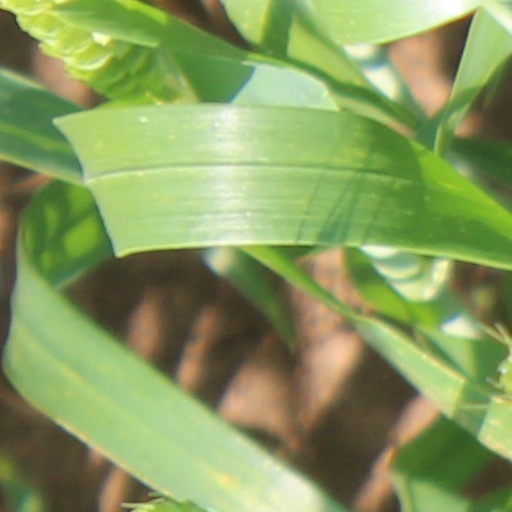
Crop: wheat